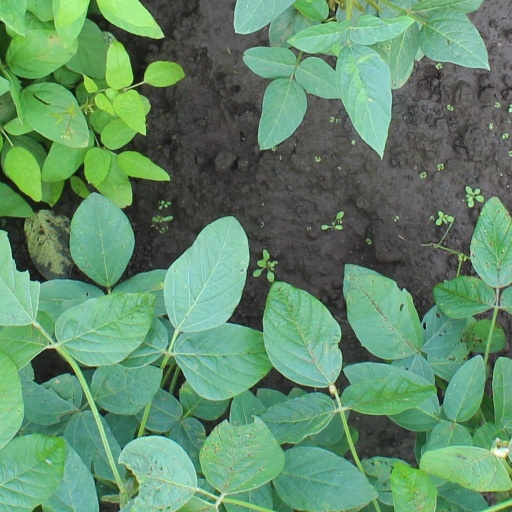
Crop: soybean